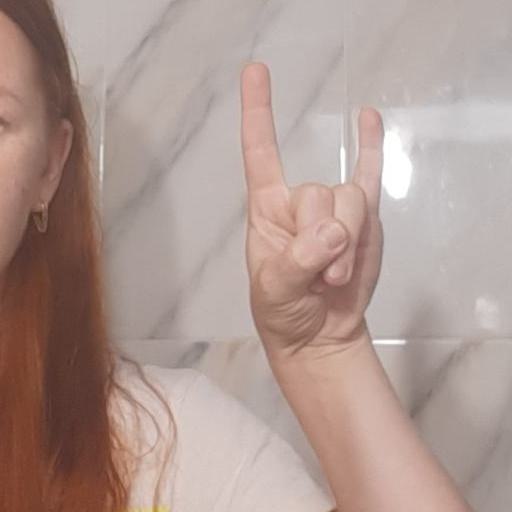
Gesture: rock